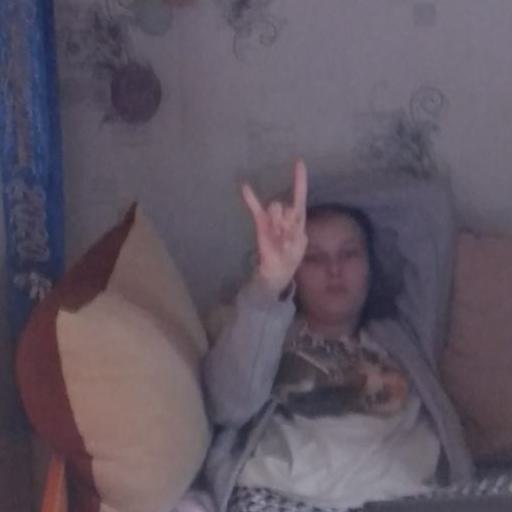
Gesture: rock